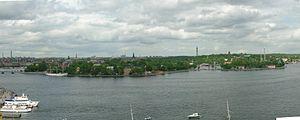
Skeppsholmen est une île de Stockholm en Suède. Elle est reliée par des ponts à Blasieholmen et Kastellholmen. Sa position stratégique sur la mer Baltique à l'entrée de la ville de Stockholm en a traditionnellement fait un lieu privilégié pour l'établissement de bâtiments militaires. De nos jours la présence militaire est très réduite, et Skeppsholmen abrite des musées, dont notamment le musée d'art moderne, mais aussi un musée d'architecture et le musée des antiquités est-asiatiques. Sur la côte sud se trouve l'Af Chapman, un trois-mâts carré reconverti en auberge de jeunesse.